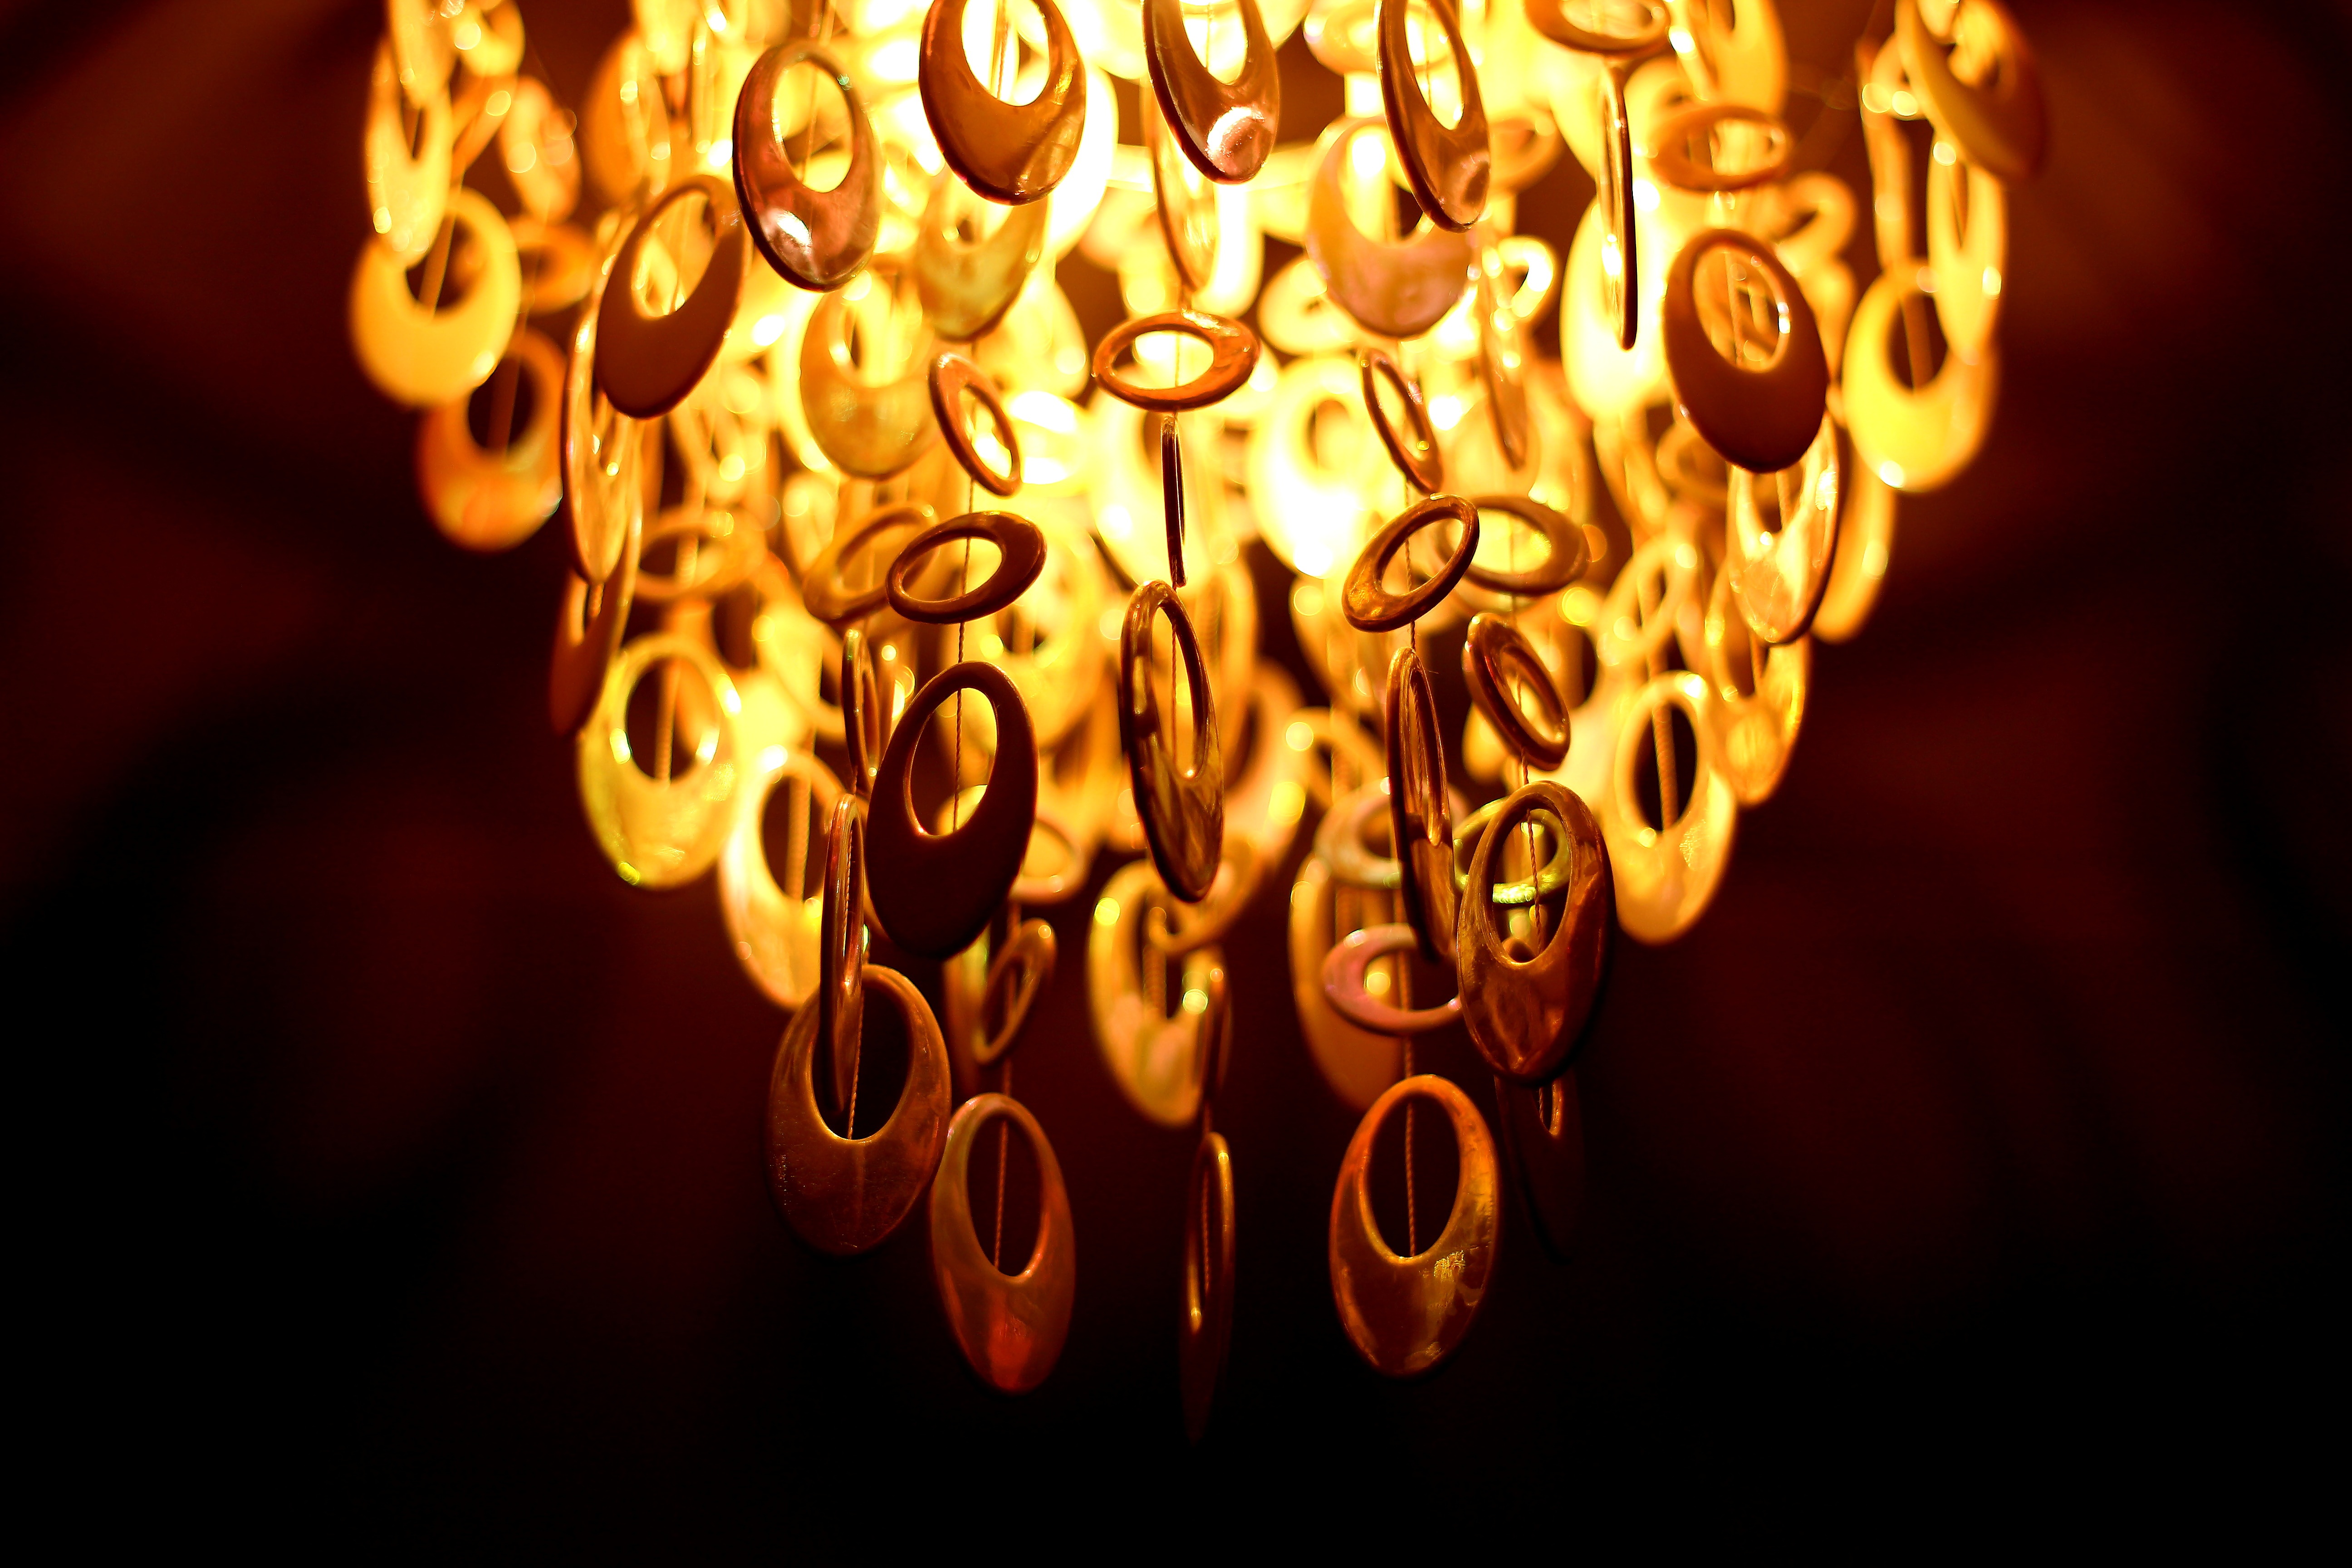
light, flower, dark, shadow, flame, darkness, lamp, yellow, lighting, circle, illustration, light fixture, chandelier, macro photography, fixtures, computer wallpaper